Ice hockey in Germany

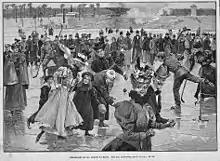
Amusement on the Halensee lake in 1898

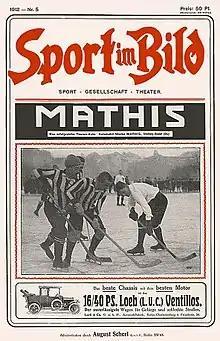
A sports magazine in 1912

Games similar to ice hockey were popular in winter time not only in the Alps but also at lakes and rivers all over Germany for centuries. The traditional food Eisbein is named after a bone which is used for making ice skates. In 1864 the first skating club was found in Frankfurt, in the same city opened in 1881 the third artificial ice skating rink in the world (after London and Baltimore), but it was the first with a cooling system with ammonia. Even if it covered only 520 m and was operating only for advertising reasons, it was replaced 10 years later by a permanent one.